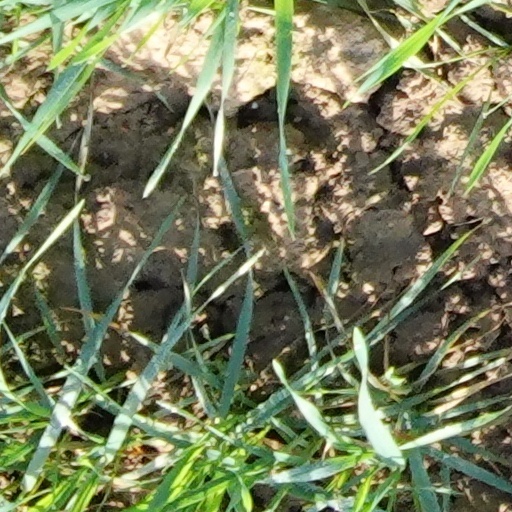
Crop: wheat